Long Point Light

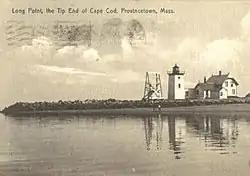
1909 postcard Long Point Light

Long Point Light Station is a historic lighthouse at the northeast tip of Long Point in Provincetown, Massachusetts. As a navigational aid, it marks the southwest edge of the entrance to Provincetown Harbor. The United States Coast Guard Light List describes it simply as a "white square tower". The light it casts is green, occulting every 4 seconds, and, at a focal height of above mean sea level, has a visible range of . When the weather affords low-visibility, one can hear the station's fog horn – sounding a single blast for two seconds, and repeating every 15 seconds – as it seems to call out for (and answer calls from) its nearly-identical closest neighbor, the Wood End Light.